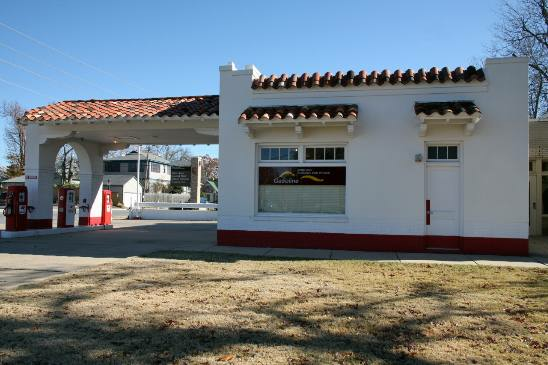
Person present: No